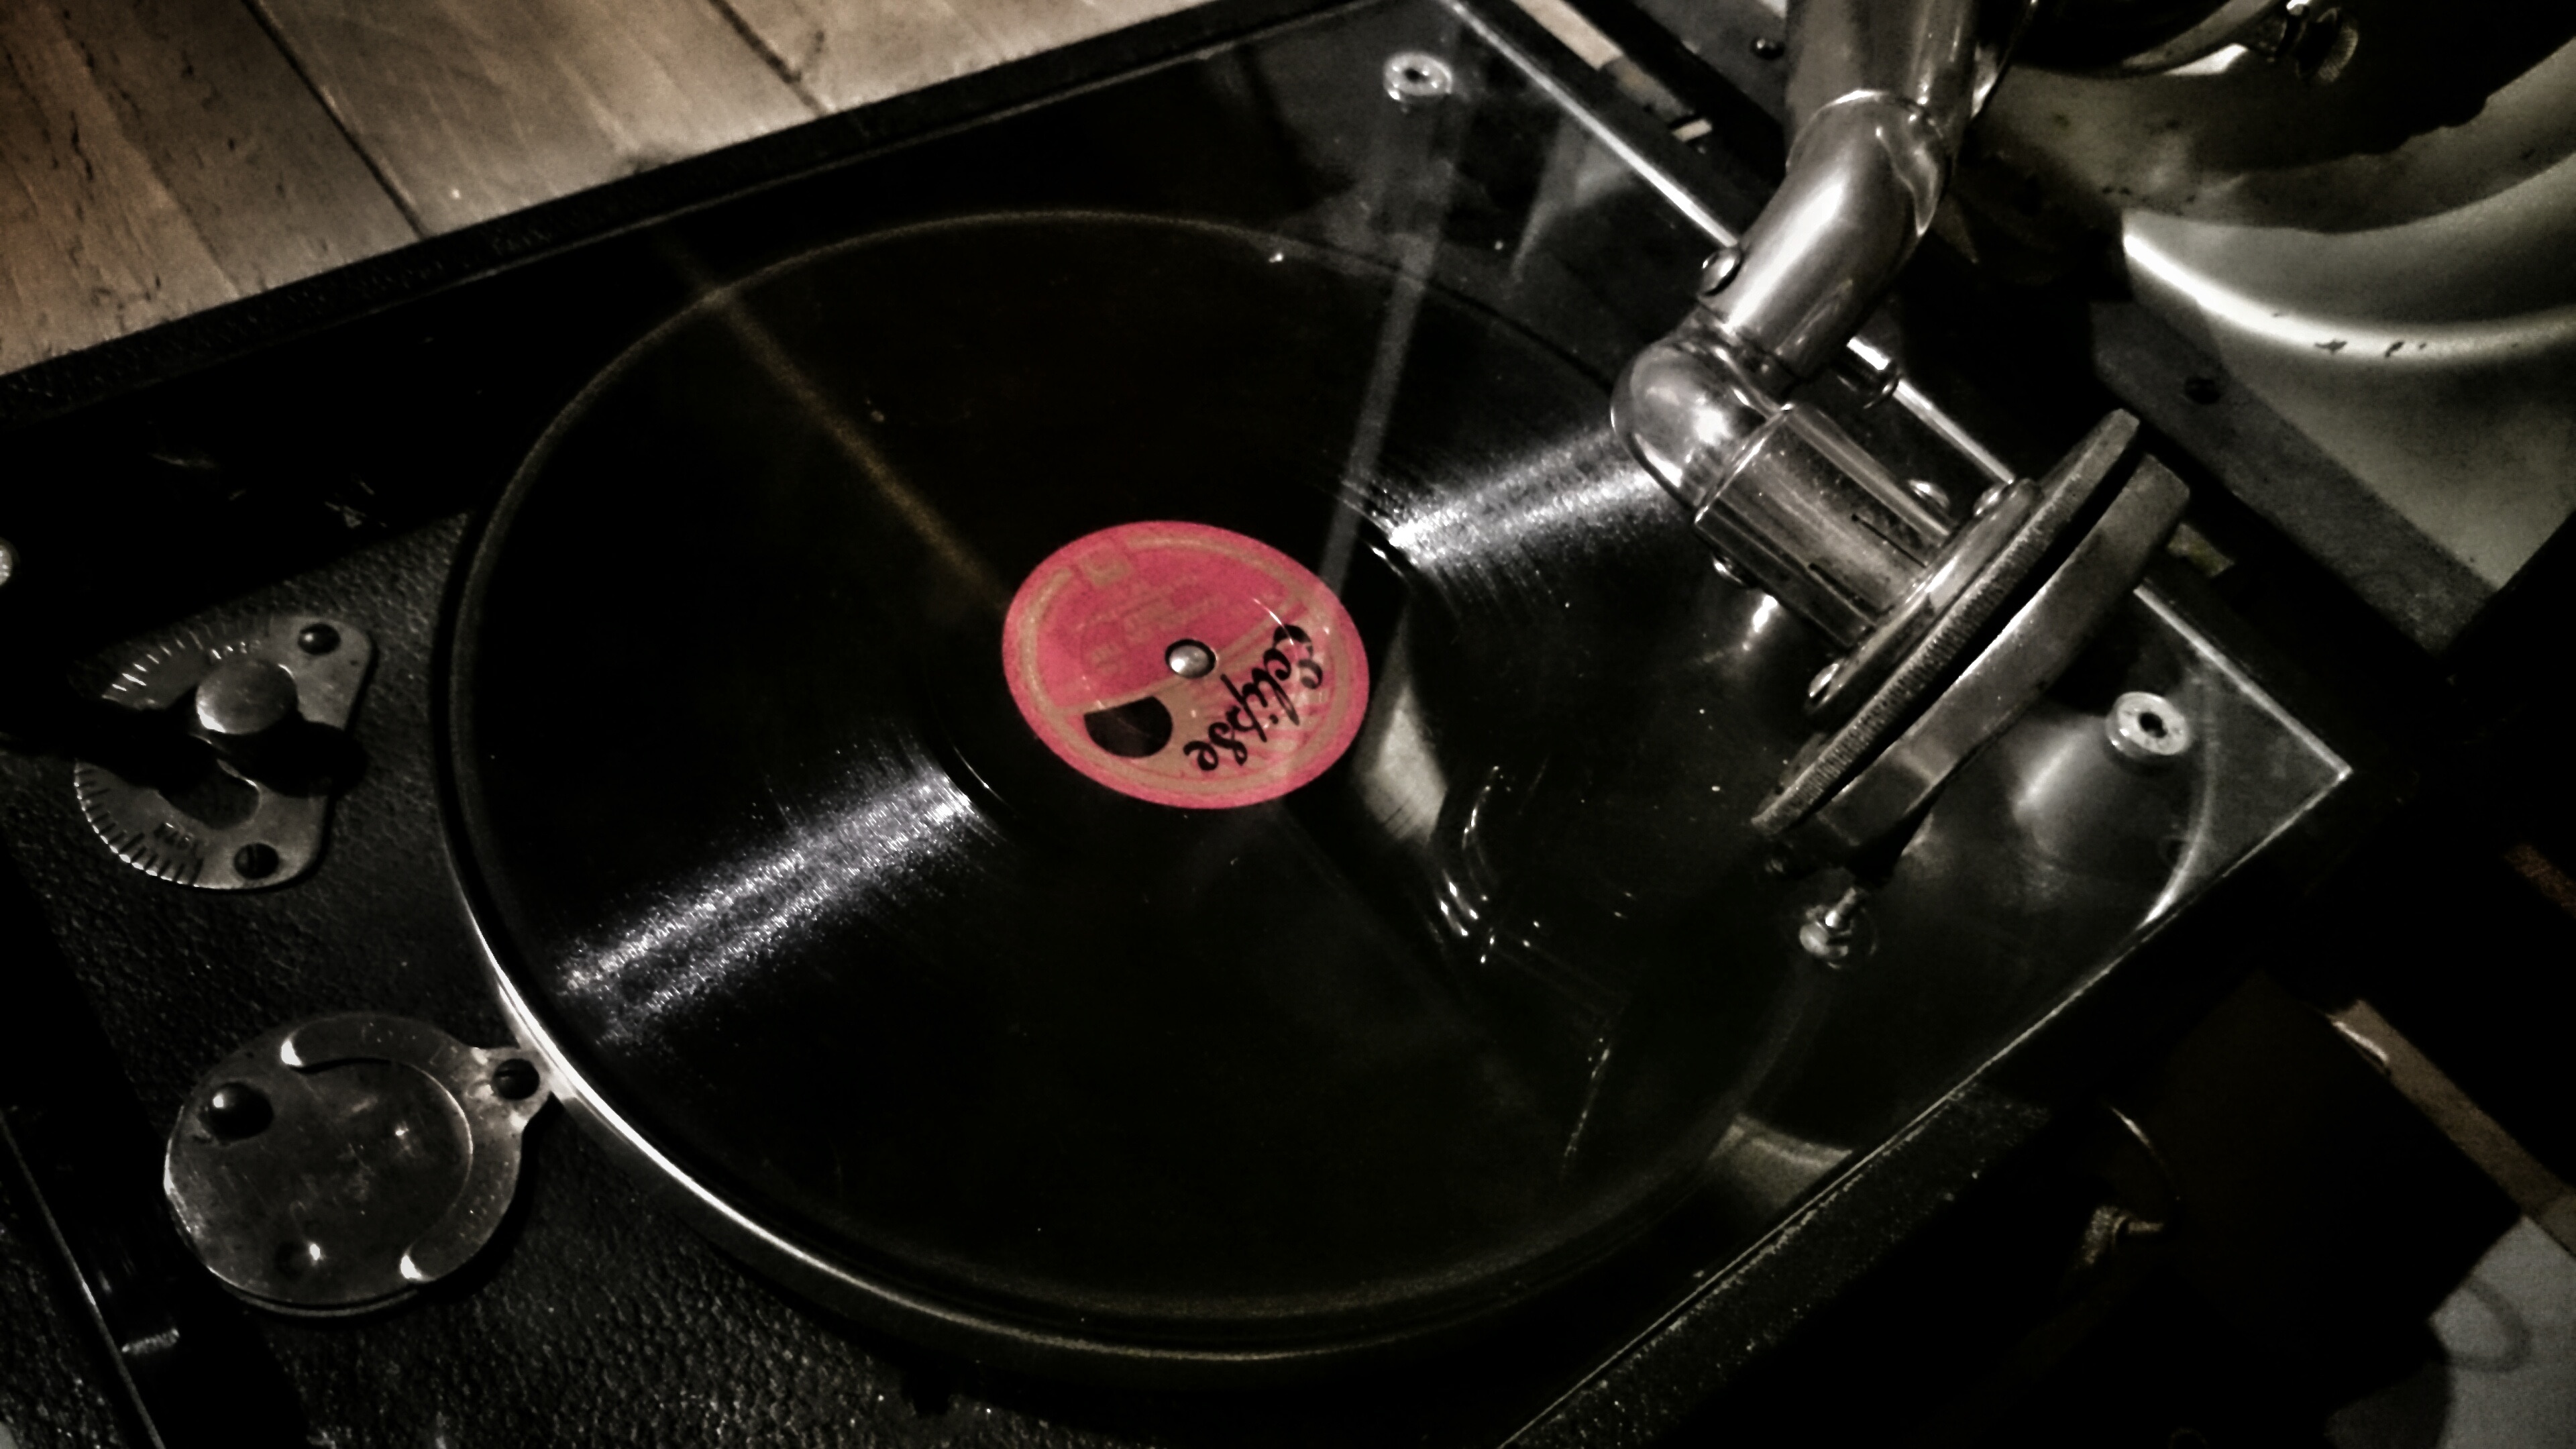
car, wheel, glass, vehicle, steering wheel, black, engine